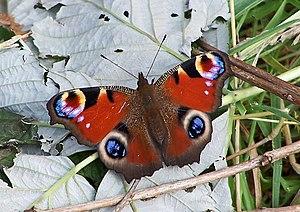
Cet article recense les rhopalocères de France métropolitaine, c'est-à-dire les lépidoptères appartenant aux familles des Hesperiidae, Papilionidae, Pieridae, Riodinidae, Lycaenidae et Nymphalidae.